Salah Jadid

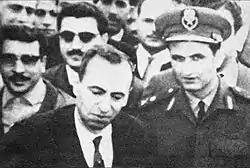
Michel Aflaq (left) and Jadid.

Ba'athists took control over all aspects country's of citizen's life: politics, education, culture, religion and surveilled all aspects of civil society through its powerful "Mukhabarat" (secret police). Ba'athist military officers began initiating purges across Syria as part of the imposition of their ideological programme. Politicians of the Second Syrian Republic who had supported the separation from United Arab Republic (UAR) were purged and liquidated by the Ba'athists: this was in addition to purging of the Syrian military and its subordination to the Ba'ath party. Politicians, military officers and civilians who supported Syria's secession from UAR were also stripped of their social and legal rights, thereby enabling the Ba'athist regime to dismantle the entire political class of the Second Syrian Republic and eliminate its institutions. The Syrian Arab Armed forces and secret police were integrated with the Ba'ath party apparatus; after the purging of traditional civilian and military elites by the new regime. Following the seizure of power in 1963 by the Ba'athist military committee, the Syrian regional branch of the Ba'ath party experienced severe factionalism and splintering, leading to a succession of governments and new constitutions. The influence and power of neo-Ba'athists grew: Neo-Ba'athism was a more radical version of Ba'athism, and Salah Jadid was one of the main Neo-Ba'athists in Syria. Accordint to the Ben-Tzur's “The Neo-Ba’th Party in Syria” journal, The neo-Ba'athist military officers, through their increased political and military influence, began initiating purges across Syrian state political structures and rapidly consolidated control over various organs of the Syrian Ba'ath party. All decisions about the relations between the military and civilian sectors (as well as the fact that a new set of rules had been established for the party organization in the armed forces), were classified as top secret.